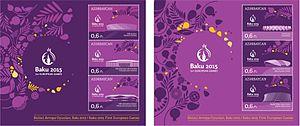
Les Jeux européens de 2015, officiellement connus comme les Iᵉʳˢ Jeux européens, ont lieu du 12 au 28 juin 2015 à Bakou, en Azerbaïdjan. Les Jeux européens sont une compétition multisports créée en 2012.